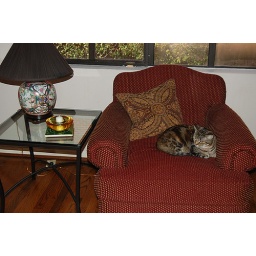
Zoe is kind of like a second throw pillow to decorate this chair in my living room.